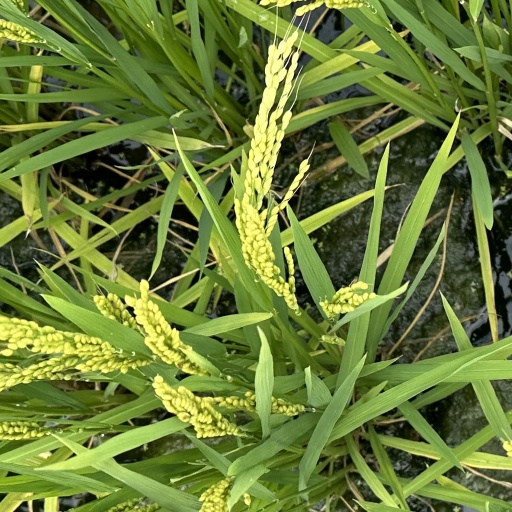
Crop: rice